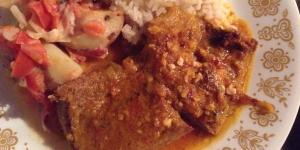
sobrebarriga al horno